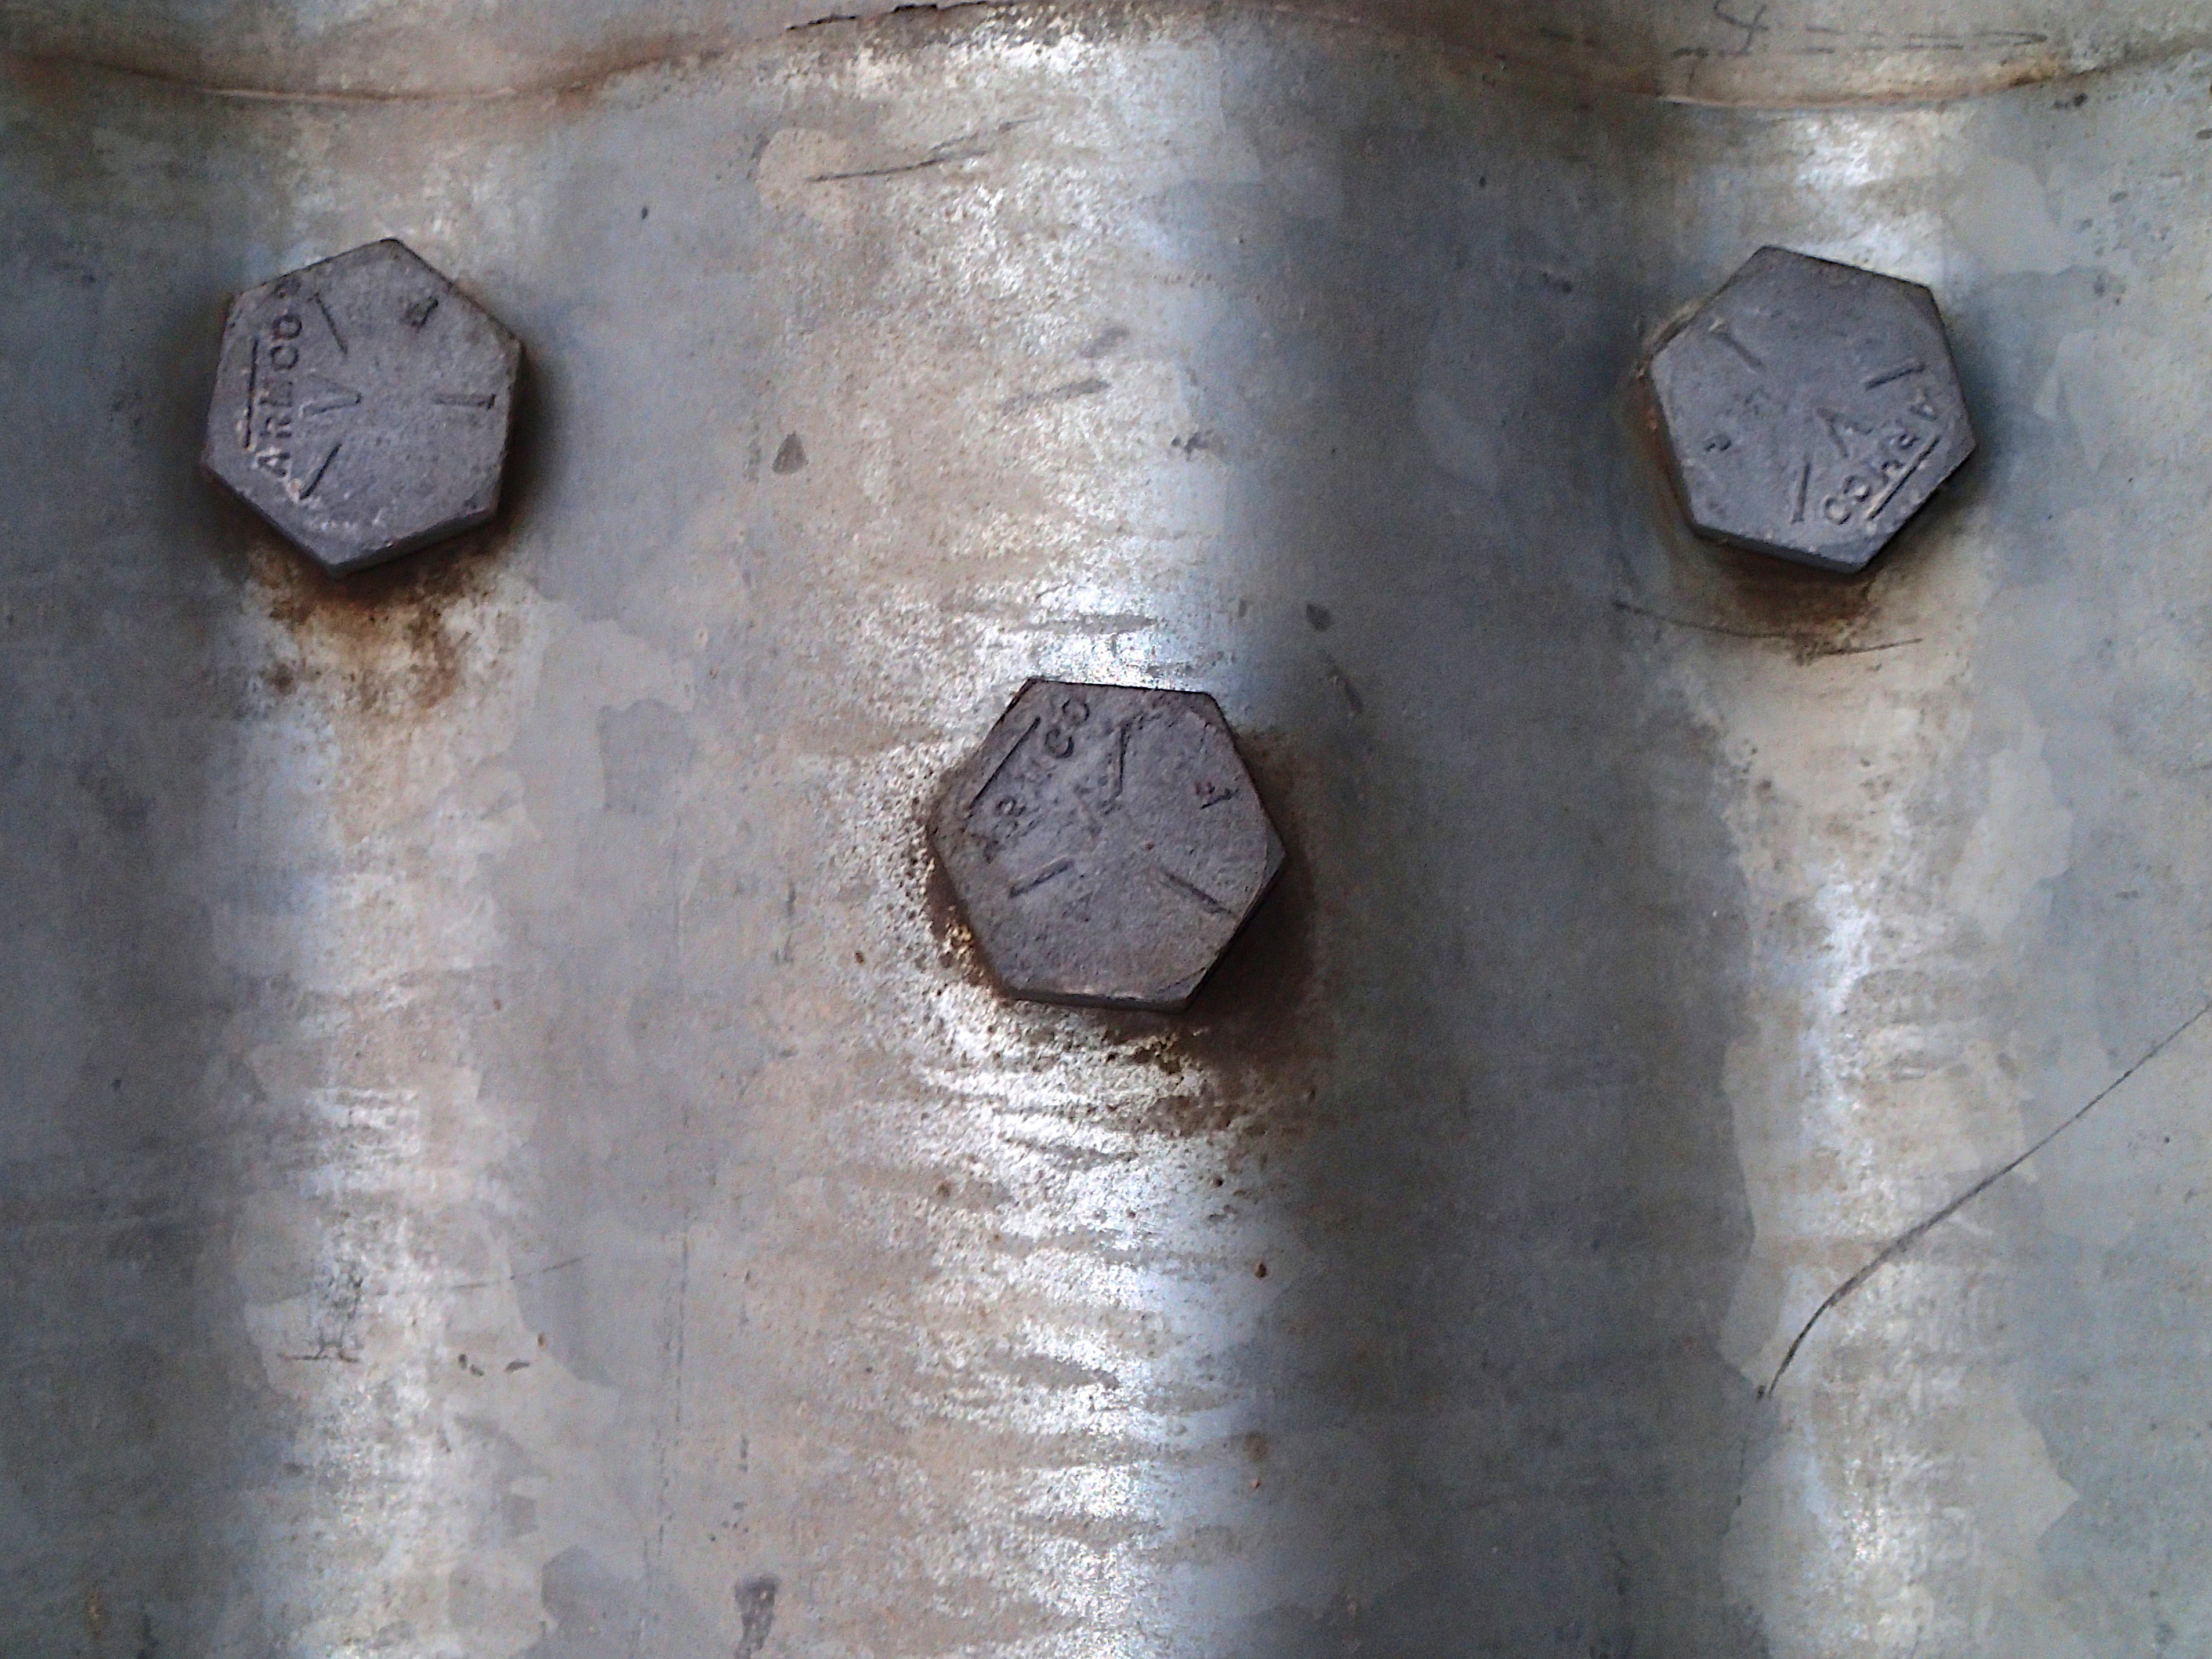
wall, material, temple, ancient history